Vokes family

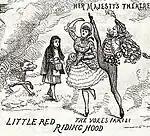
The Vokes Family in "Little Red Riding Hood" at Her Majesty's Theatre (Christmas 1883)

They made their début on Christmas night in 1861 in Edinburgh and made their London début at the Alhambra Theatre in 1862 when they were billed as 'The Five Little Vokes'. First as the "Vokes Children" and later the "Vokes Family," they began to perform at music halls and at pantomimes, and by their agility and humour made the name well known to English and American theatre-goers. Early in this career, at the Lyceum Theatre, London, they danced in W. S. Gilbert's pantomime, "Harlequin Cock Robin and Jenny Wren". They first appeared in the popular "The Belles of the Kitchen" on 27 February 1869 at the Standard Theatre in London. They made their Paris debut in August 1870 at the Théâtre du Châtelet where they were an immediate success, but with the outbreak of the Franco-Prussian War it became unsafe to remain and they left the city with just a few hours notice.